The Open Boat

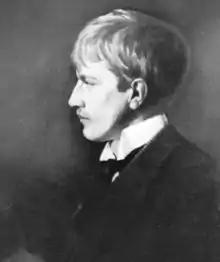
Head and shoulders portrait of a young man with fair, side-swept hair, dressed in a jacket and tie, sitting in profile. He stares soberly to the left.

Chester Wolford noted in his critical analysis of Crane's short fiction that although one of the author's most familiar themes deals with a character's seeming insignificance in an indifferent universe, the correspondent's experience in "The Open Boat" is perhaps more personal than what was described in earlier stories because of Crane's obvious connection to the story. Sergio Perosa similarly described how Crane "transfigures an actual occurrence into existential drama, and confers universal meaning and poetic value on the simple retelling of man's struggle for survival".